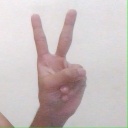
अक्षर: क